Nile crocodile

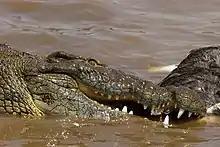
Feeding on a dead wildebeest in the Masai Mara

Subadult and smaller adult Nile crocodiles use their bodies and tails to herd groups of fish toward a bank, and eat them with quick sideways jerks of their heads. Some crocodiles of the species may habitually use their tails to sweep terrestrial prey off balance, sometimes forcing the prey specimen into the water, where it can be more easily drowned. They also cooperate, blocking migrating fish by forming a semicircle across the river. The most dominant crocodile eats first. Their ability to lie concealed with most of their bodies under water, combined with their speed over short distances, makes them effective opportunistic hunters of larger prey. They grab such prey in their powerful jaws, drag it into the water, and hold it underneath until it drowns. They also scavenge or steal kills from other predators, such as lions and leopards ("Panthera pardus"). Groups of Nile crocodiles may travel hundreds of meters from a waterway to feast on a carcass. They also feed on dead hippopotamuses ("Hippopotamus amphibius") as a group (sometimes including three or four dozen crocodiles), tolerating each other. Much of the food from crocodile stomachs may come from scavenging carrion, and the crocodiles could be viewed as performing a similar function at times as do vultures or hyenas on land. Once their prey is dead, they rip off and swallow chunks of flesh. When groups are sharing a kill, they use each other for leverage, biting down hard and then twisting their bodies to tear off large pieces of meat in a "death roll". They may also get the necessary leverage by lodging their prey under branches or stones, before rolling and ripping.